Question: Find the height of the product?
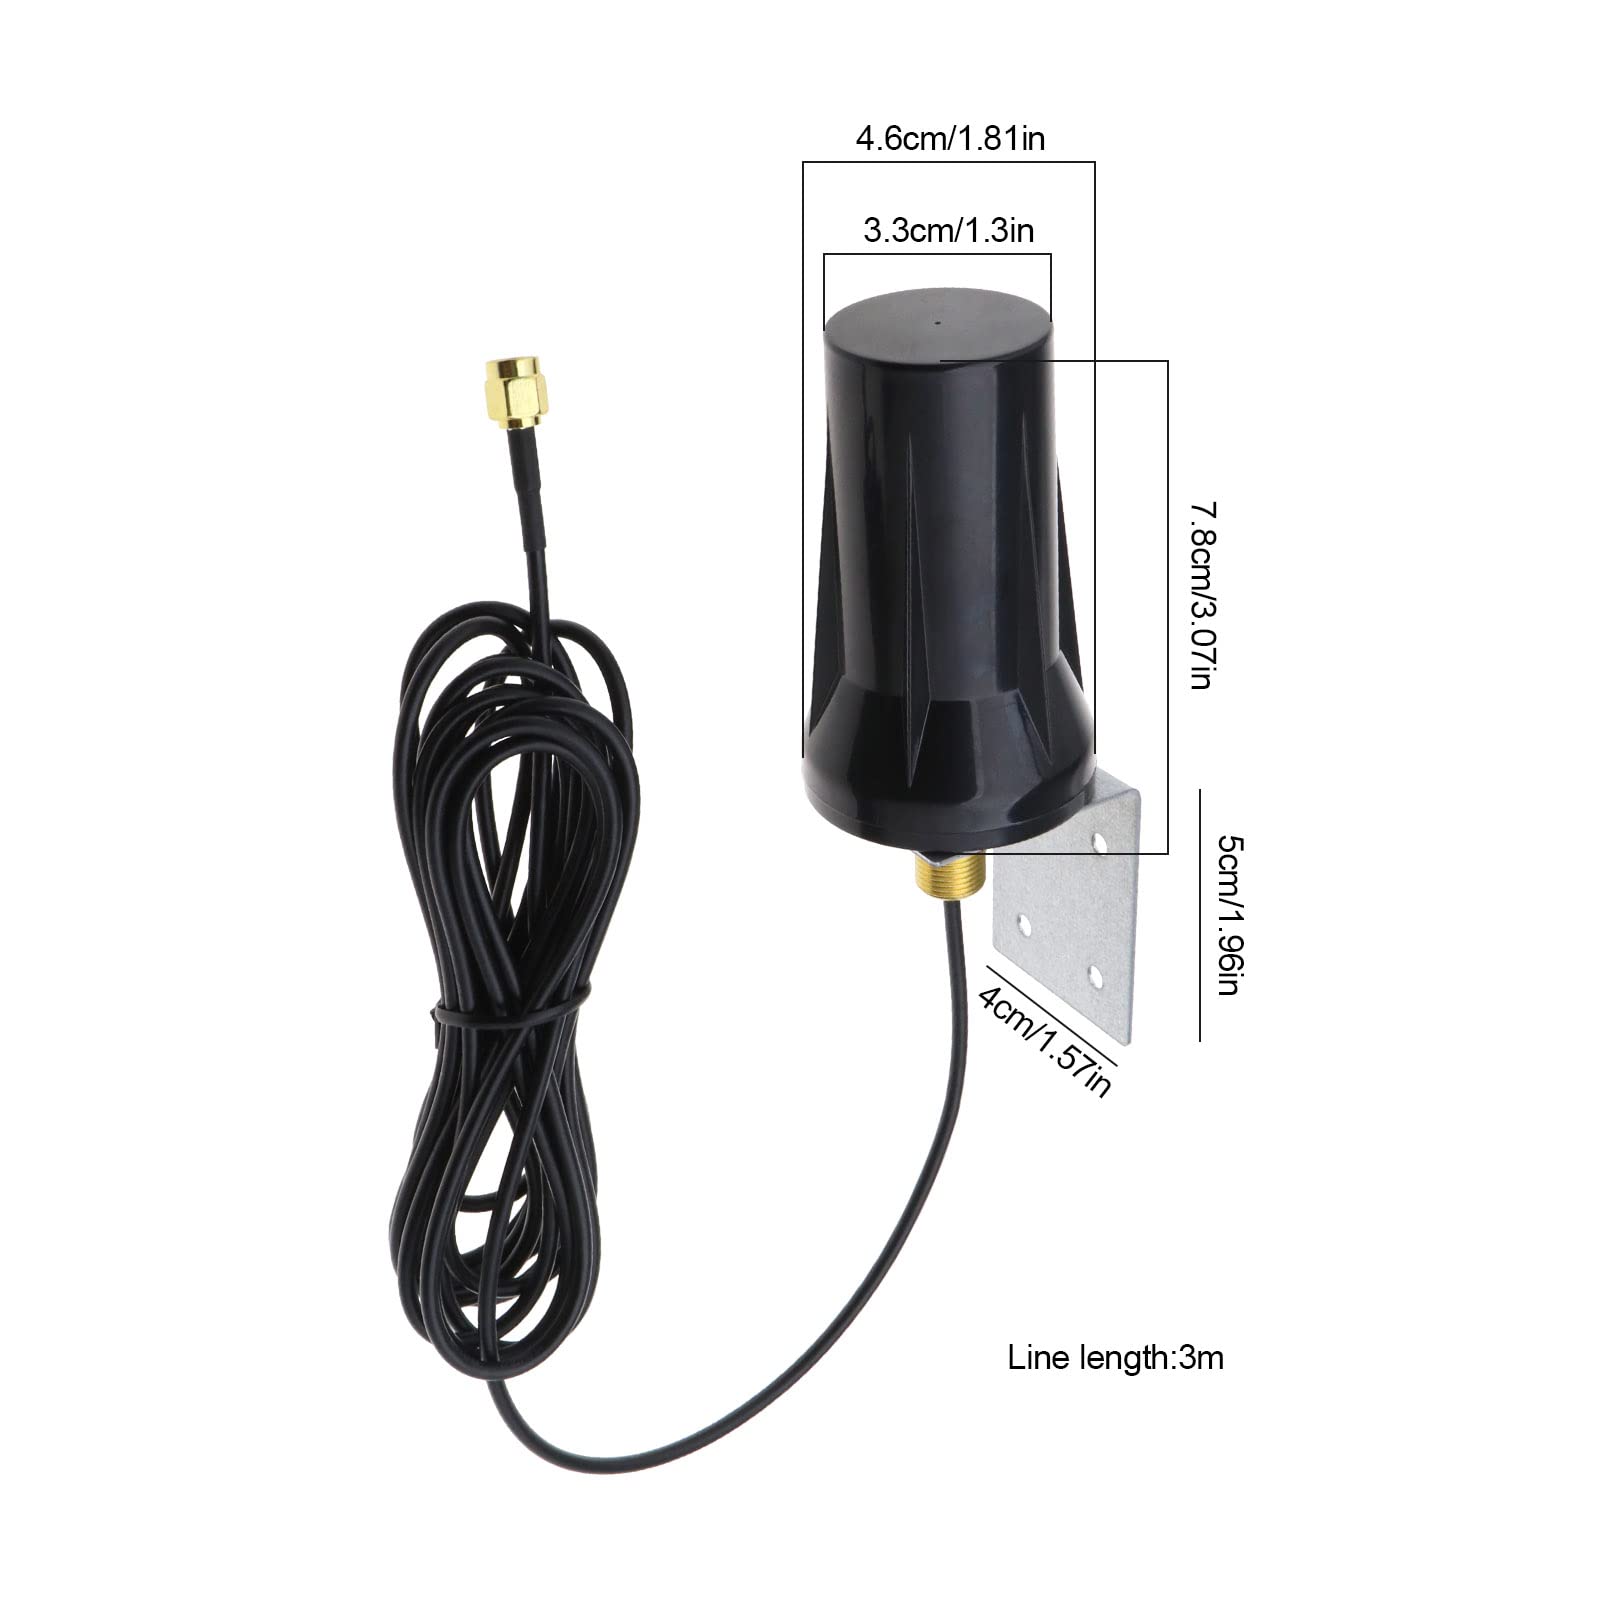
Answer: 5.0 centimetre